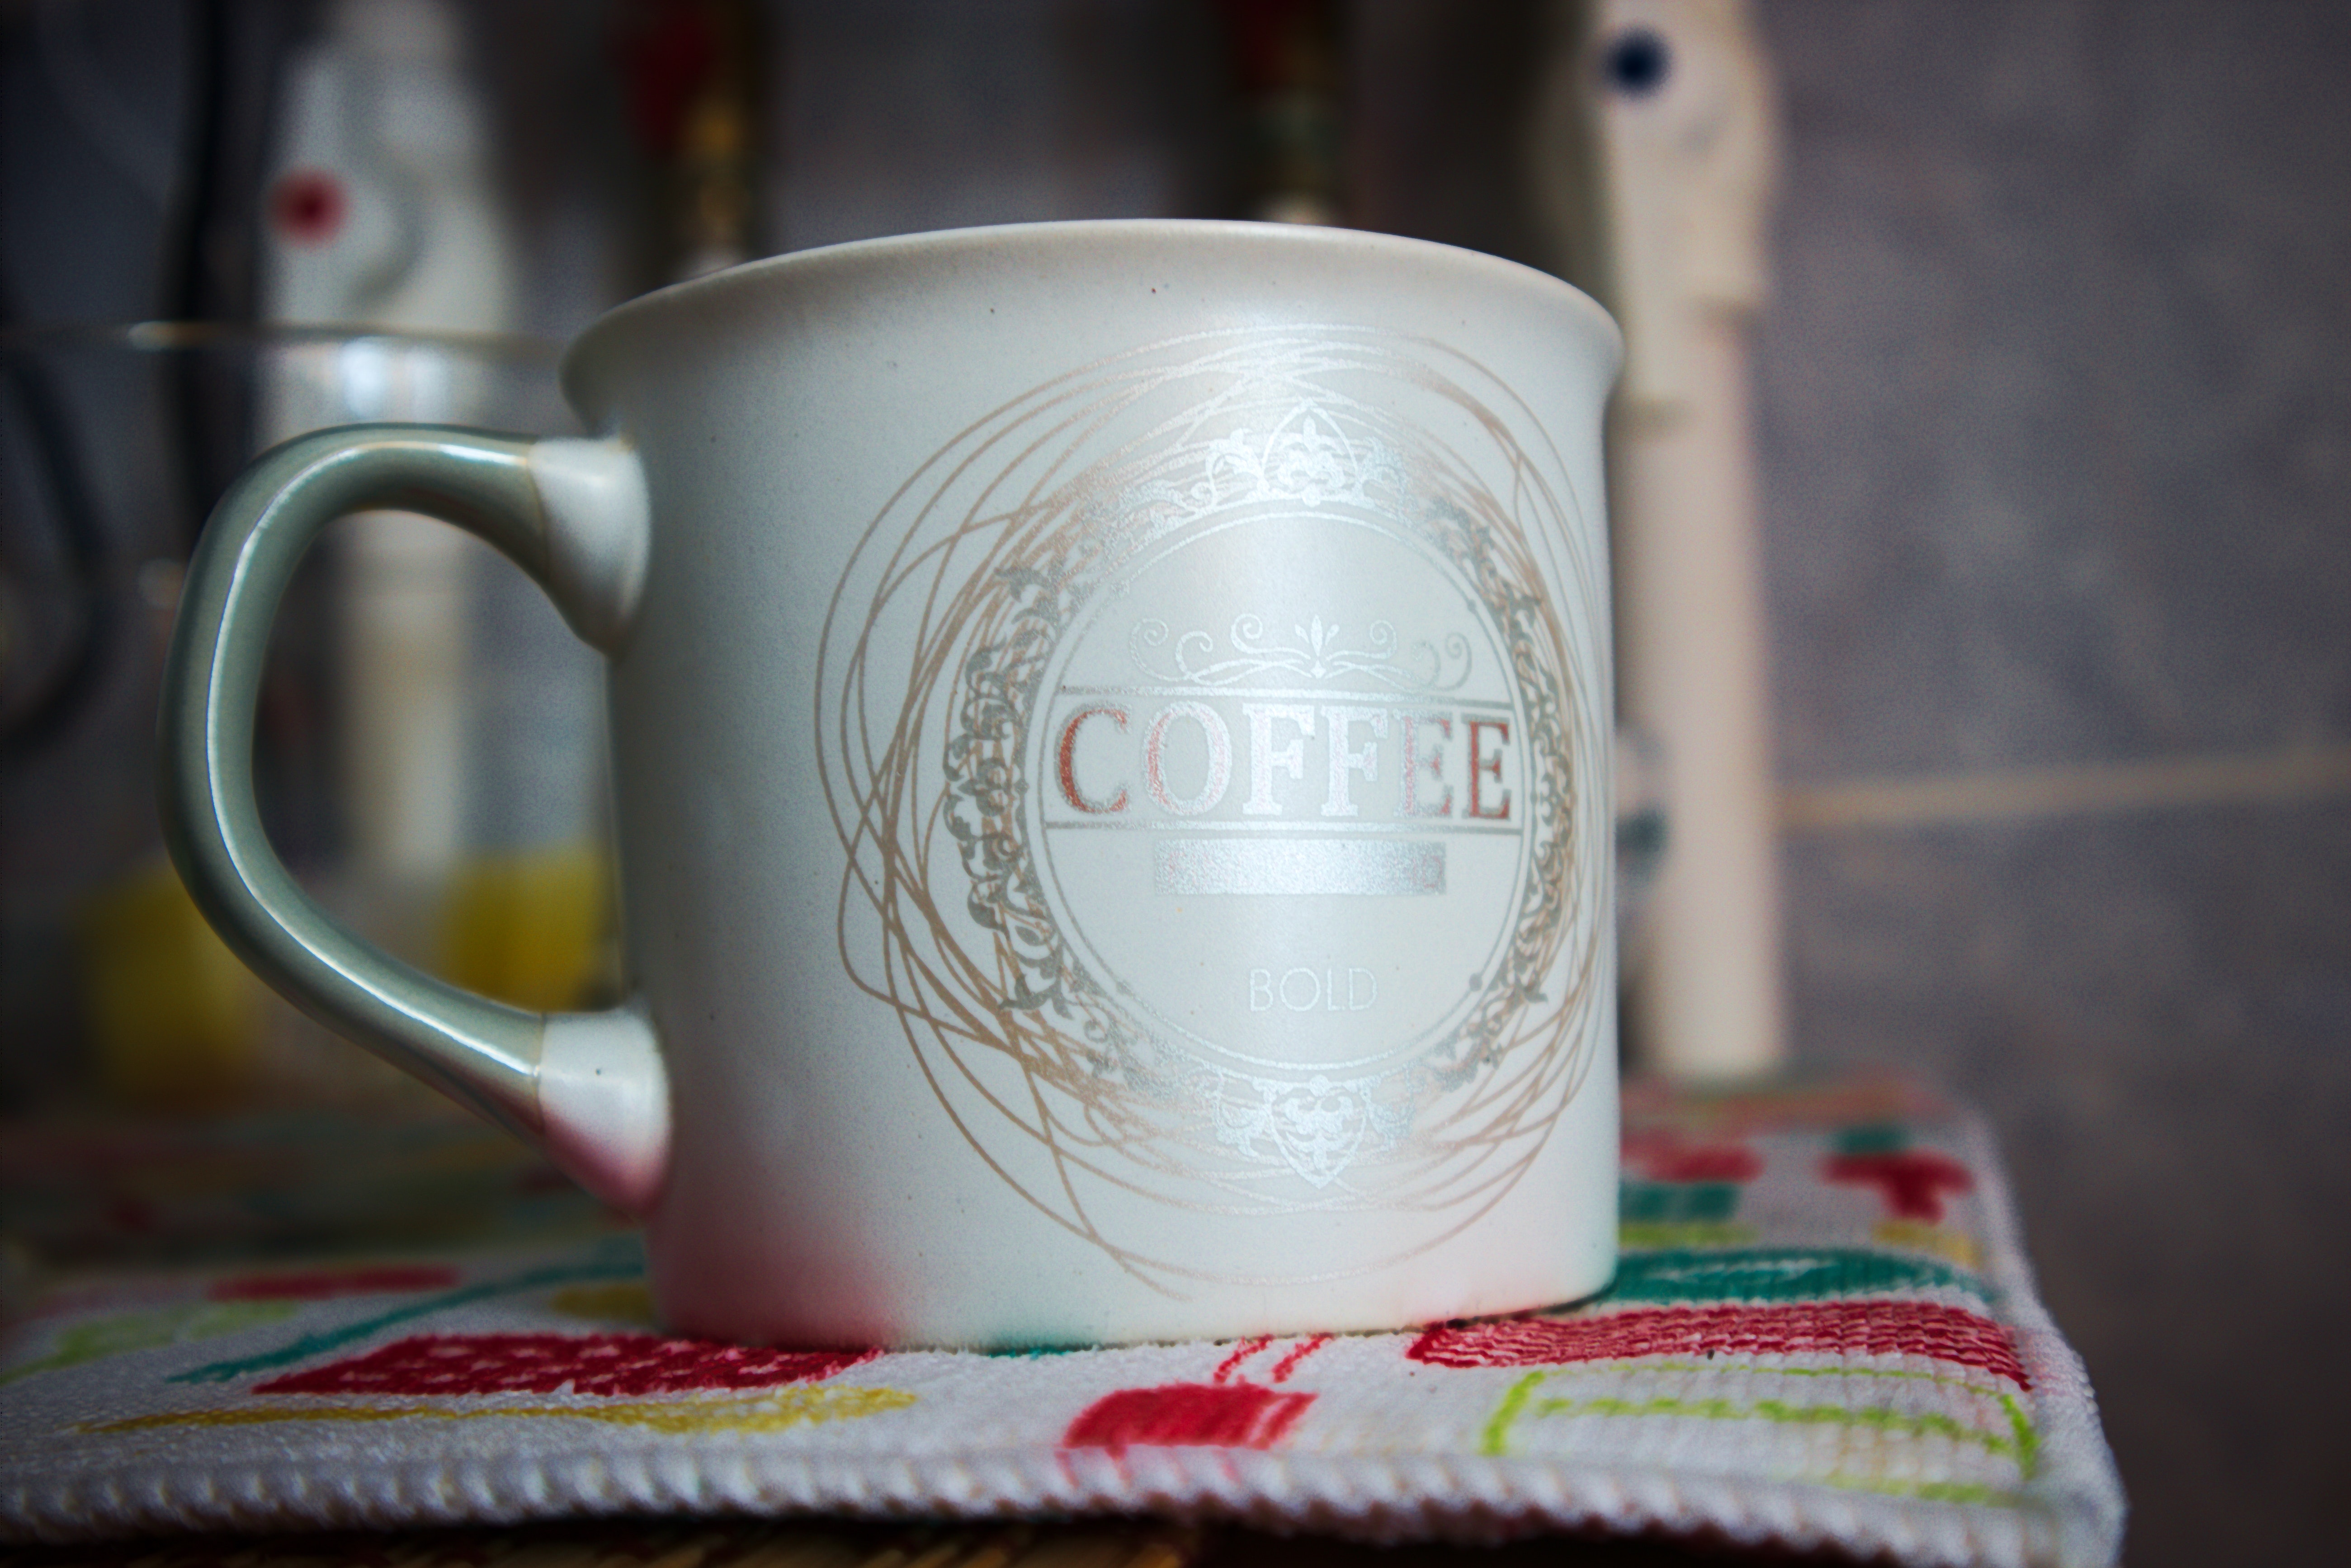
mug, cup, drinkware, coffee cup, tableware, serveware, ceramic, textile, jug, pottery, teacup, dishware, earthenware